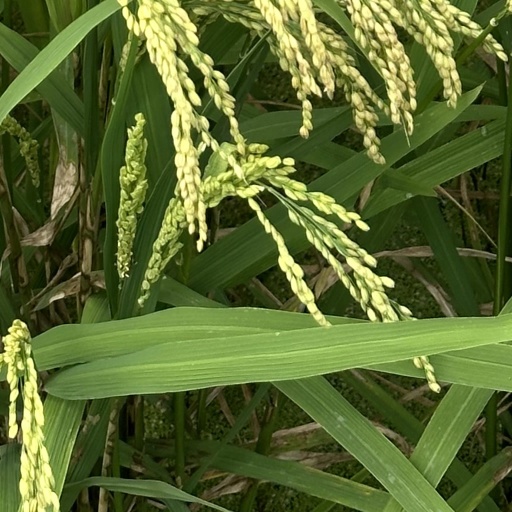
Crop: rice